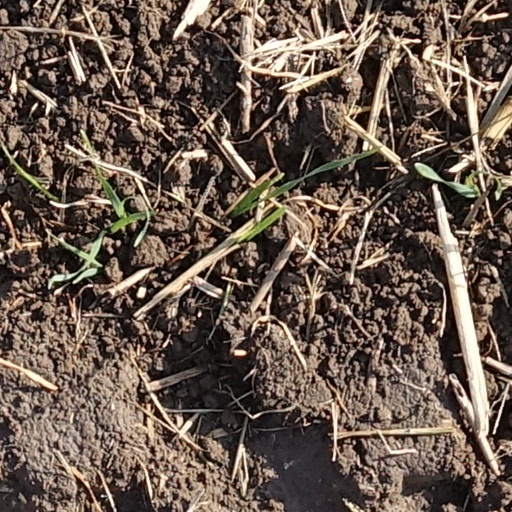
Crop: wheat